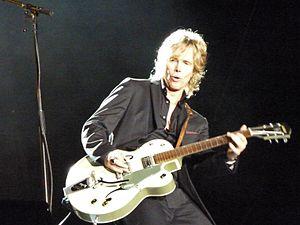
Brian Thomas Ray est un musicien américain, né le 4 janvier 1955.